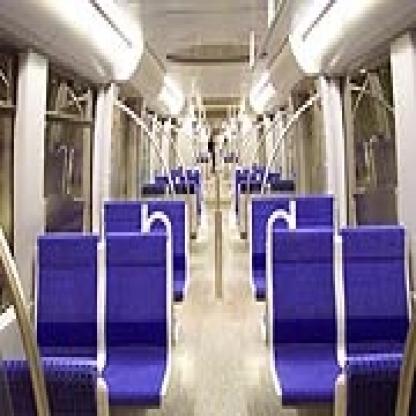
Scene: Indoor